Coimbatore International Airport

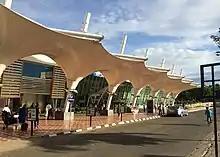
Facade of the airport in 2019

The airport has one runway, which was extended to from in 2008 to accommodate larger aircraft. In 2008, the airport was expanded at a cost of with nine parking bays, aero bridges and Instrument Landing System (ILS). In 2010, new domestic and international divisions were added to the already existing common terminal. There are two hangars in the airport; one provides housing for the planes of Coimbatore Flying Club, the other provides shelter for private carriers. The airport has a parking management system with a capacity to accommodate nearly 300 cars.